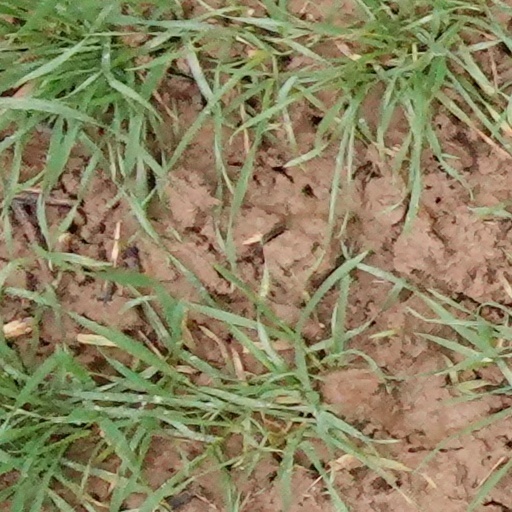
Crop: wheat